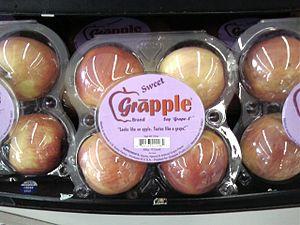
Grāpple est la marque déposée pour une pomme Fuji ou Gala qui a été trempée dans une solution d'anthranilate de méthyle et d'eau pour conférer à sa chair le goût d'un cépage Concord. Cette opération n'ajoute pas de sucre, n'augmente pas la teneur en calories et n'affecte pas la valeur nutritionnelle de la pomme traitée. Tous les ingrédients sont approuvés par l'USDA et la FDA et le processus a été autorisé par le Washington State Department of Agriculture. Contrairement à ce que son nom semble indiquer, c'est un fruit aromatisé, et non un hybride de deux fruits.